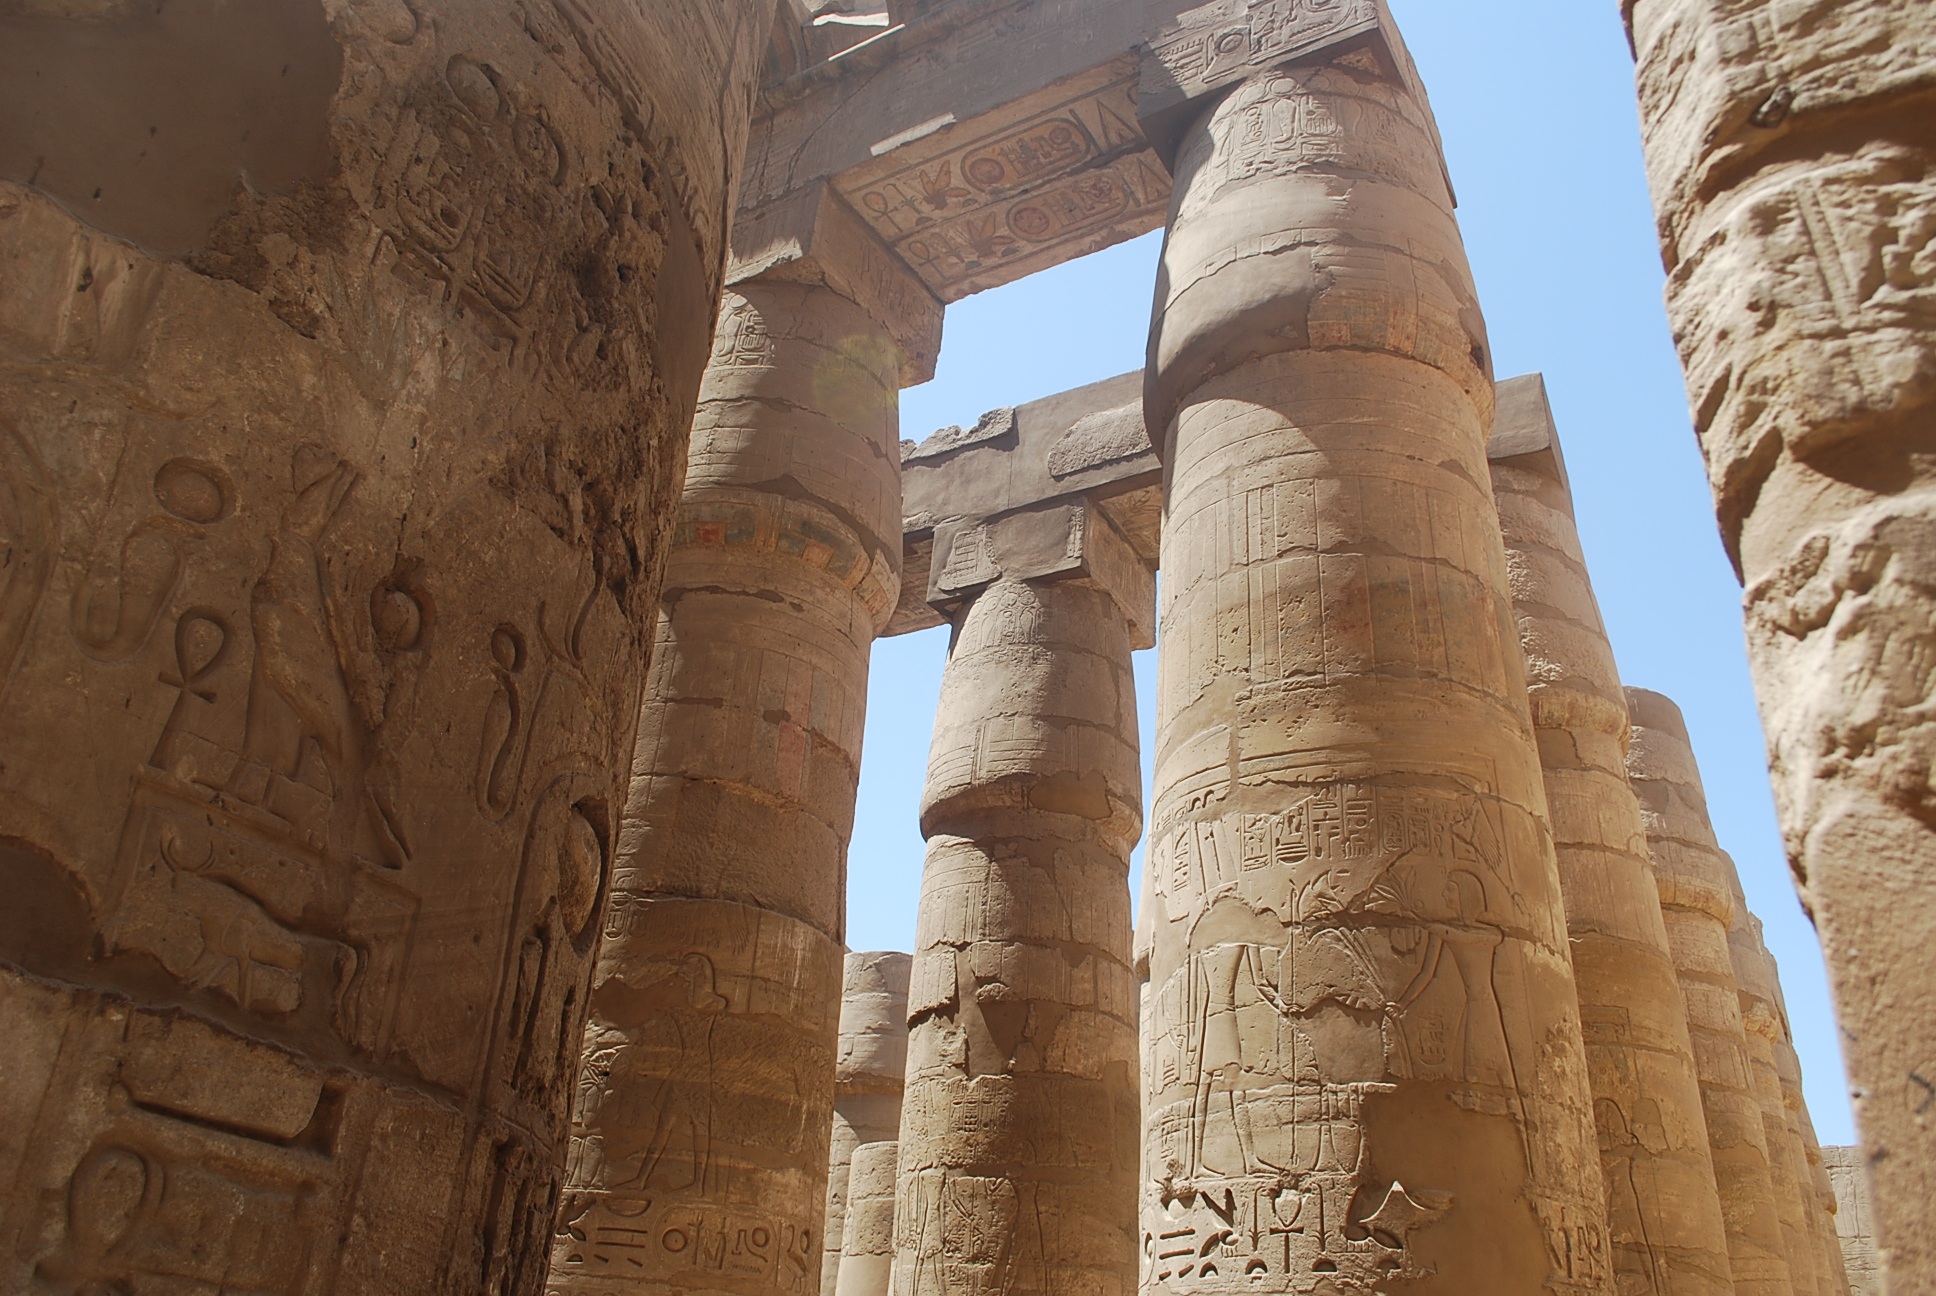
architecture, structure, wall, formation, arch, column, landmark, place of worship, egypt, temple, ruins, columns, history, monolith, archaeological site, unesco world heritage site, roman temple, historic site, ancient history, egyptian temple, ancient roman architecture, ancient greek temple